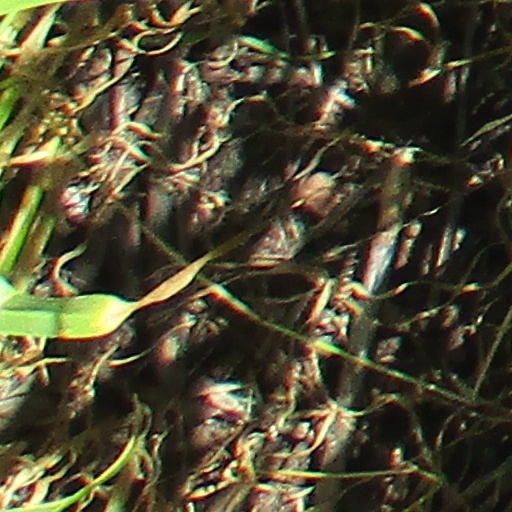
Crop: wheat